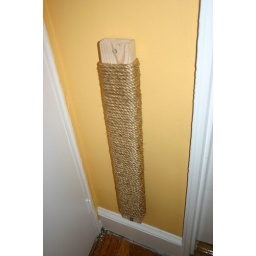
The cat scratching post we made for Teddy - it's attached to the wall in the living room behind the closet.